Distancing (psychology)

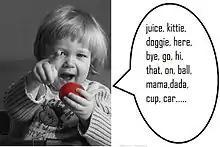
Representation of an 18-month old's vocabulary

As the distance between the referent and vehicle grows, children transition from speaking a “baby” language to standard language. This transition occurs in two directions, in distancing the referent from the vehicle and the vehicle from the referent. As the distance between the referent and vehicle grows there is a decrease in concreteness between the referent and the vehicle. For example, a sound that has come to represent a particular cat would then be applied to all cats.